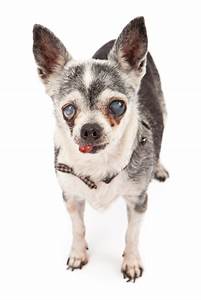
Label: dog